Florida scrub

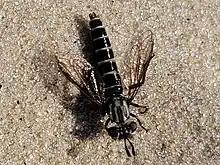
"Nemomydas melanopogon"

The Florida scrub millipedes are three species endemic to Florida, "Floridobolus floydi", "F. orini", and "F. penneri". "F. penneri", the oldest described species, has been found only in scrubs on the Lake Wales Ridge in Polk and Highlands counties. "F. orini" has been found only in the Big Scrub in Ocala National Forest in Marion County, and "F. floydi" only in scrubs on the southern part of the Brooksville Ridge in Citrus, Hernando, and Pasco counties.